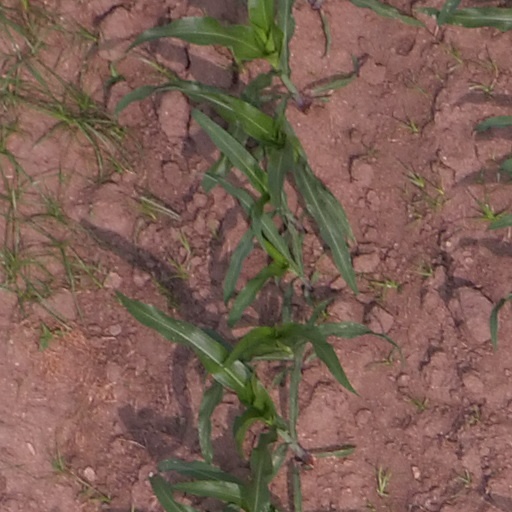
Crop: maize; corn